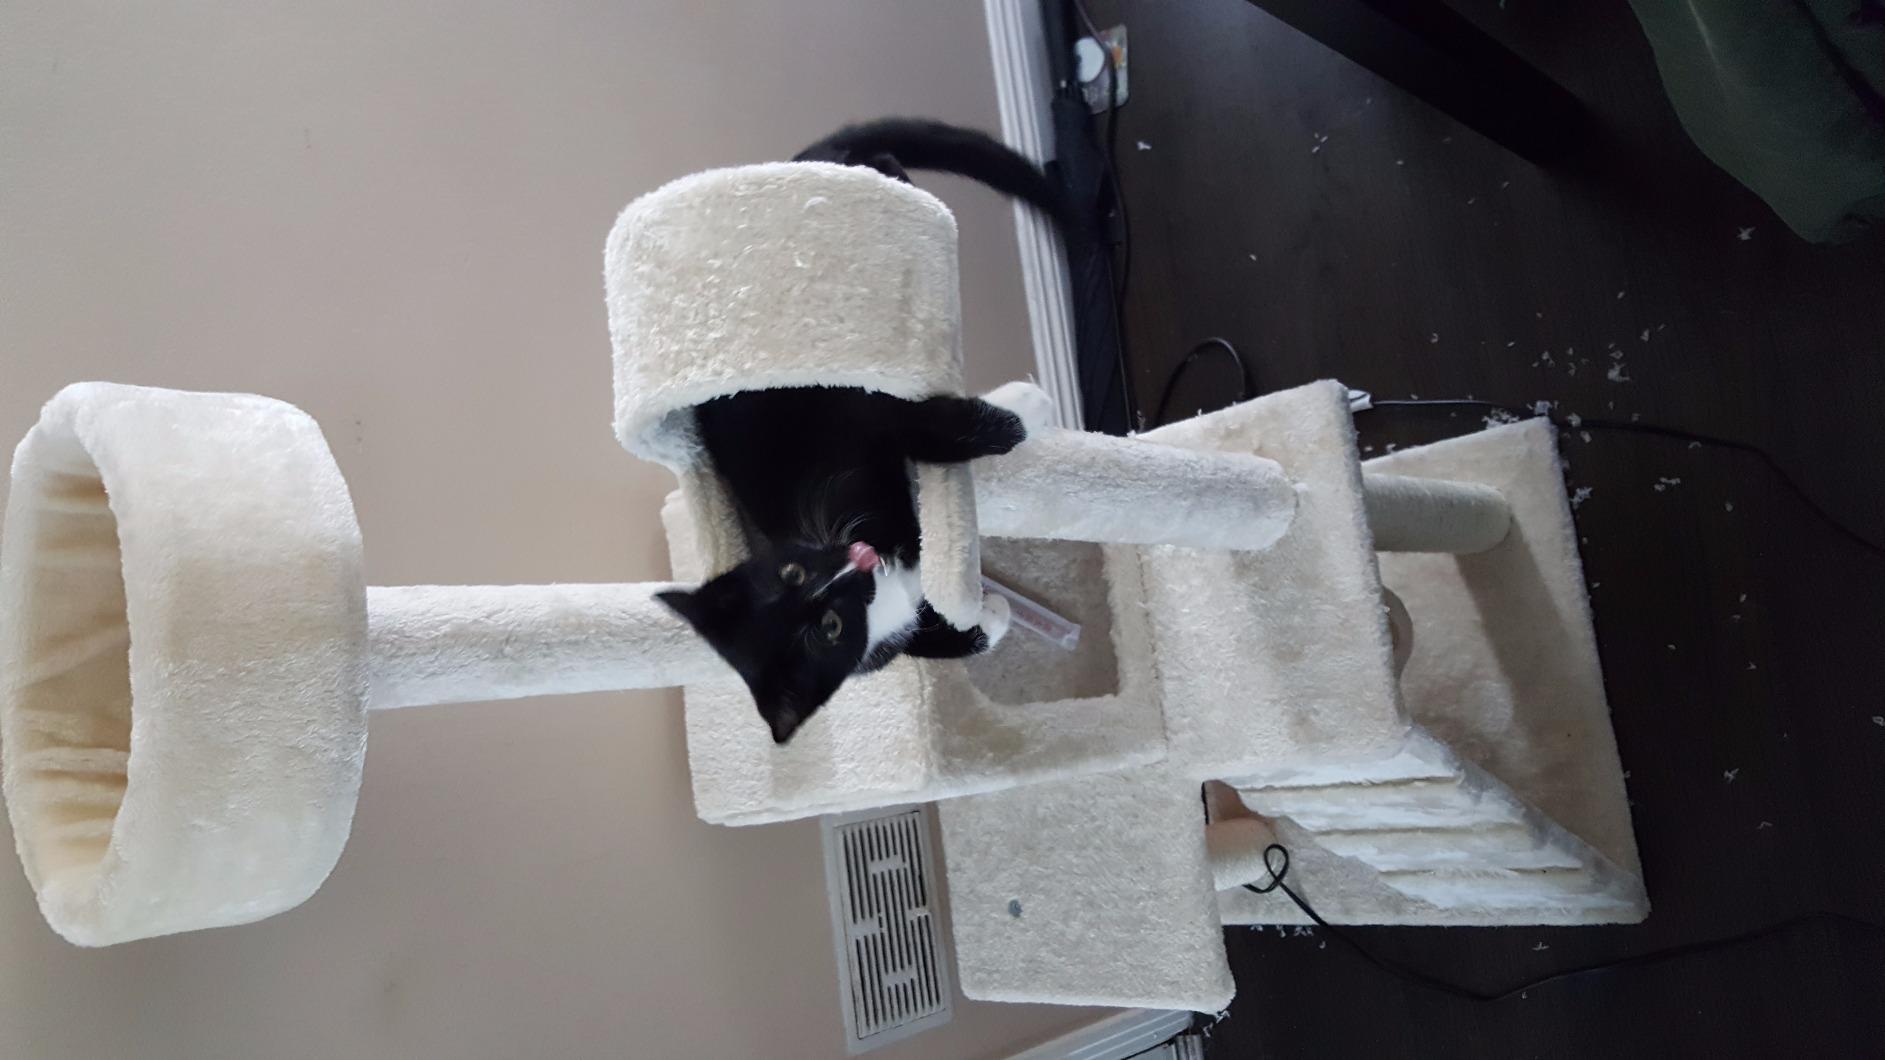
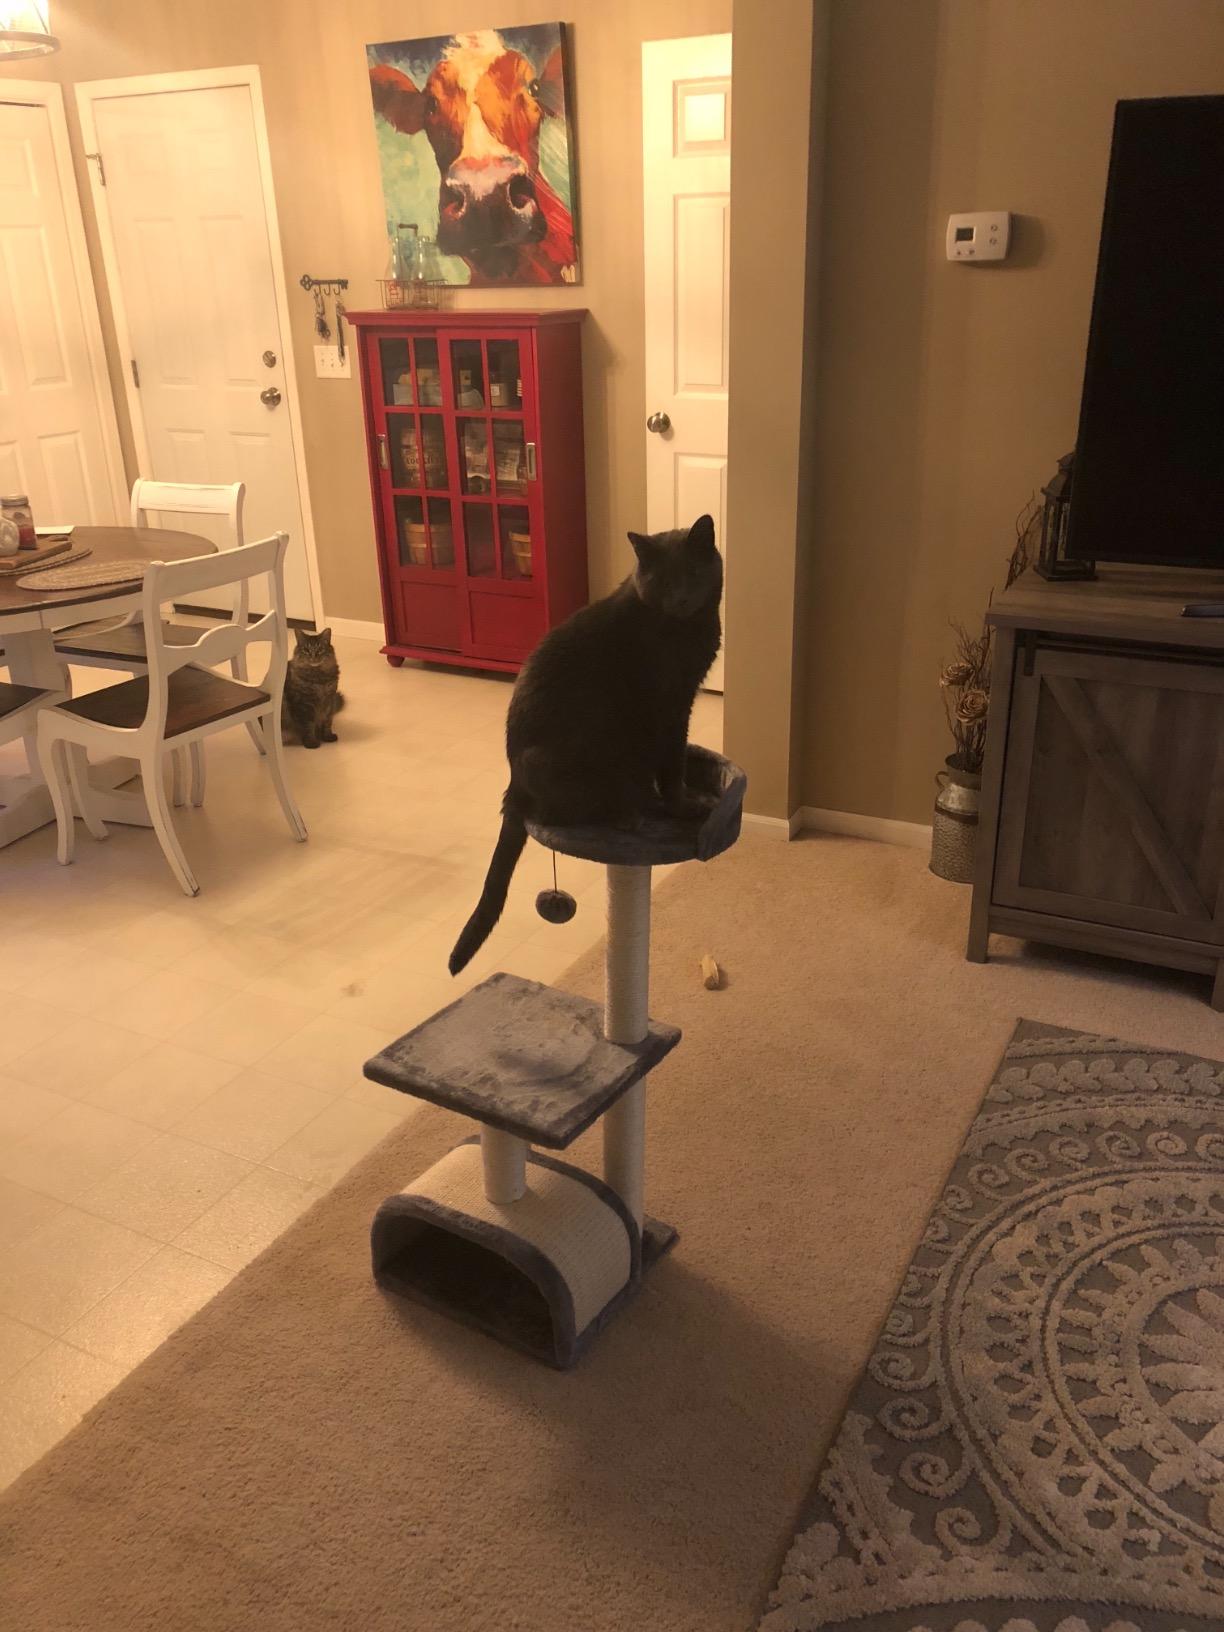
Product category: items_cat tree
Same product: no